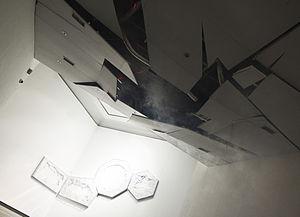
Yuan Gong est un artiste plasticien né à Shanghai en 1961. Docteur en théorie de l’art de l’Académie Nationale des Arts depuis 2012, il s’est, dès les années 1990, impliqué dans différents aspects de l’art contemporain chinois. Artiste aux multiples facettes, Yuan Gong est à la fois créateur et chercheur, designer et organisateur. Son œuvre variée se situe à l’interface de l’art conceptuel, la performance et les beaux arts. Utilisant une large diversité de media artistiques, ses œuvres posent de nombreuses questions philosophiques, reflétant son intérêt pour la société chinoise en constante évolution, les conflits au sein des minorités, et remettant en question le système artistique, le format d’exposition et le statut des œuvres.